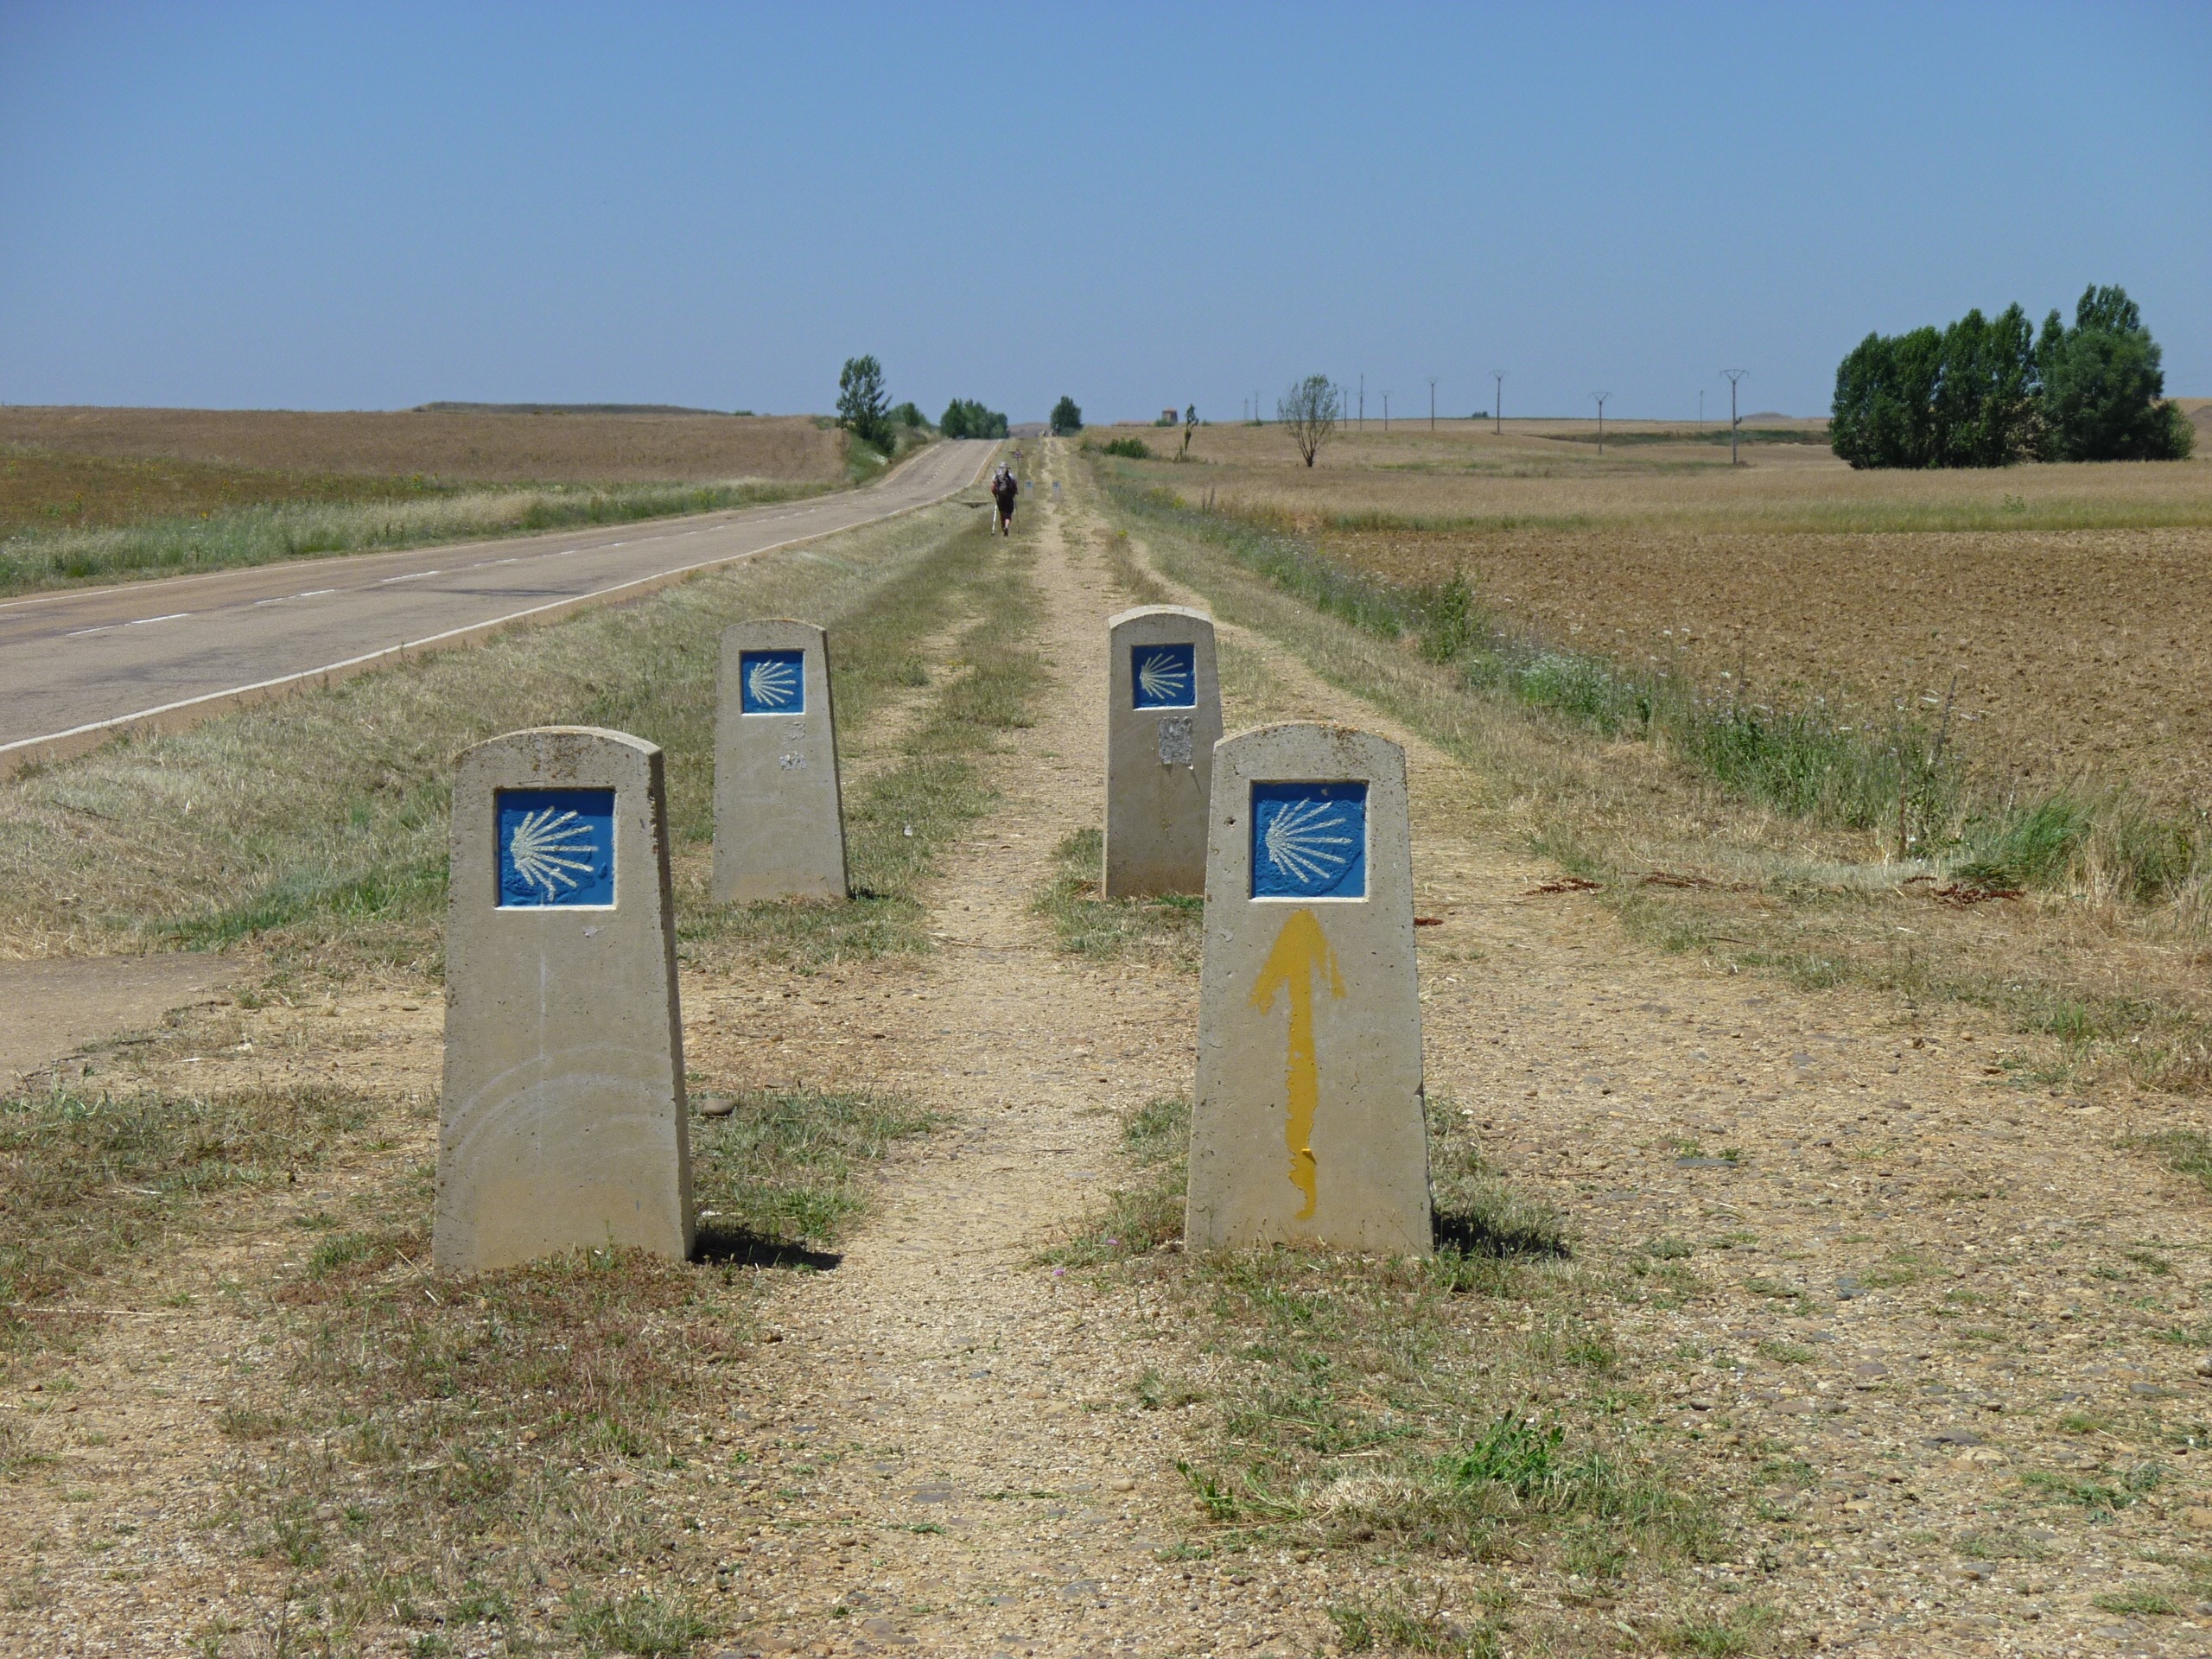
field, prairie, summer, soil, agriculture, waterway, plain, spain, pilgrimage, rural area, make a pilgrimage, jakobsweg, land lot